Ty Hardin

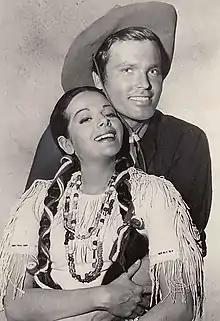
Hardin with Yvette Dugay in another publicity image for "Bronco"

Hardin tried to obtain a support role in the 1959 film "Rio Bravo" that had been promised to singer Ricky Nelson. John Wayne reportedly saw Hardin while visiting a film set at Paramount and was impressed with Hardin's appearance. Wayne introduced him to Howard Hawks and William T. Orr at Warner Bros. Television; they bargained for his seven-year contract and he moved to Warner Bros., which changed his stage surname to "Hardin", reminiscent of the Texas gunfighter John Wesley Hardin.